Tousson

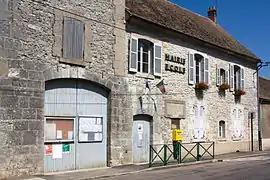
The town hall in Tousson

Tousson is a commune in the Seine-et-Marne department in the Île-de-France region in north-central France.